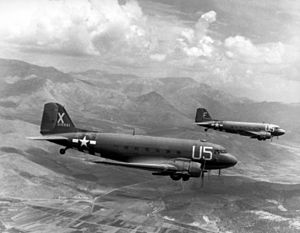
Douglas C-47 Skytrain / Operationel historie / 2. verdenskrig
C-47, 12th Air Force Troop Carrier Wing, invasionen af Sydfrankrig, 15. August 1944
Douglas C-47 Skytrain, ved RAF kaldt Dakota, var et militært transportfly, udviklet på basis af Douglas DC-3 passagerflyet. Den var i udstrakt brug af de Allierede under 2. verdenskrig, og er stadig i anvendelse ved adskillige militære operatører. Flytypen spillede en stor rolle i luftbroen til Berlin i 1948, og deltog desuden i både Koreakrigen og Vietnamkrigen. Enkelte fly flyver stadig – enten som veteranfly eller som rutefly i 3.-verdenslande. Flyets nærmest ubegrænsede levetid skyldes blandt andet, at det ikke har trykkabine.